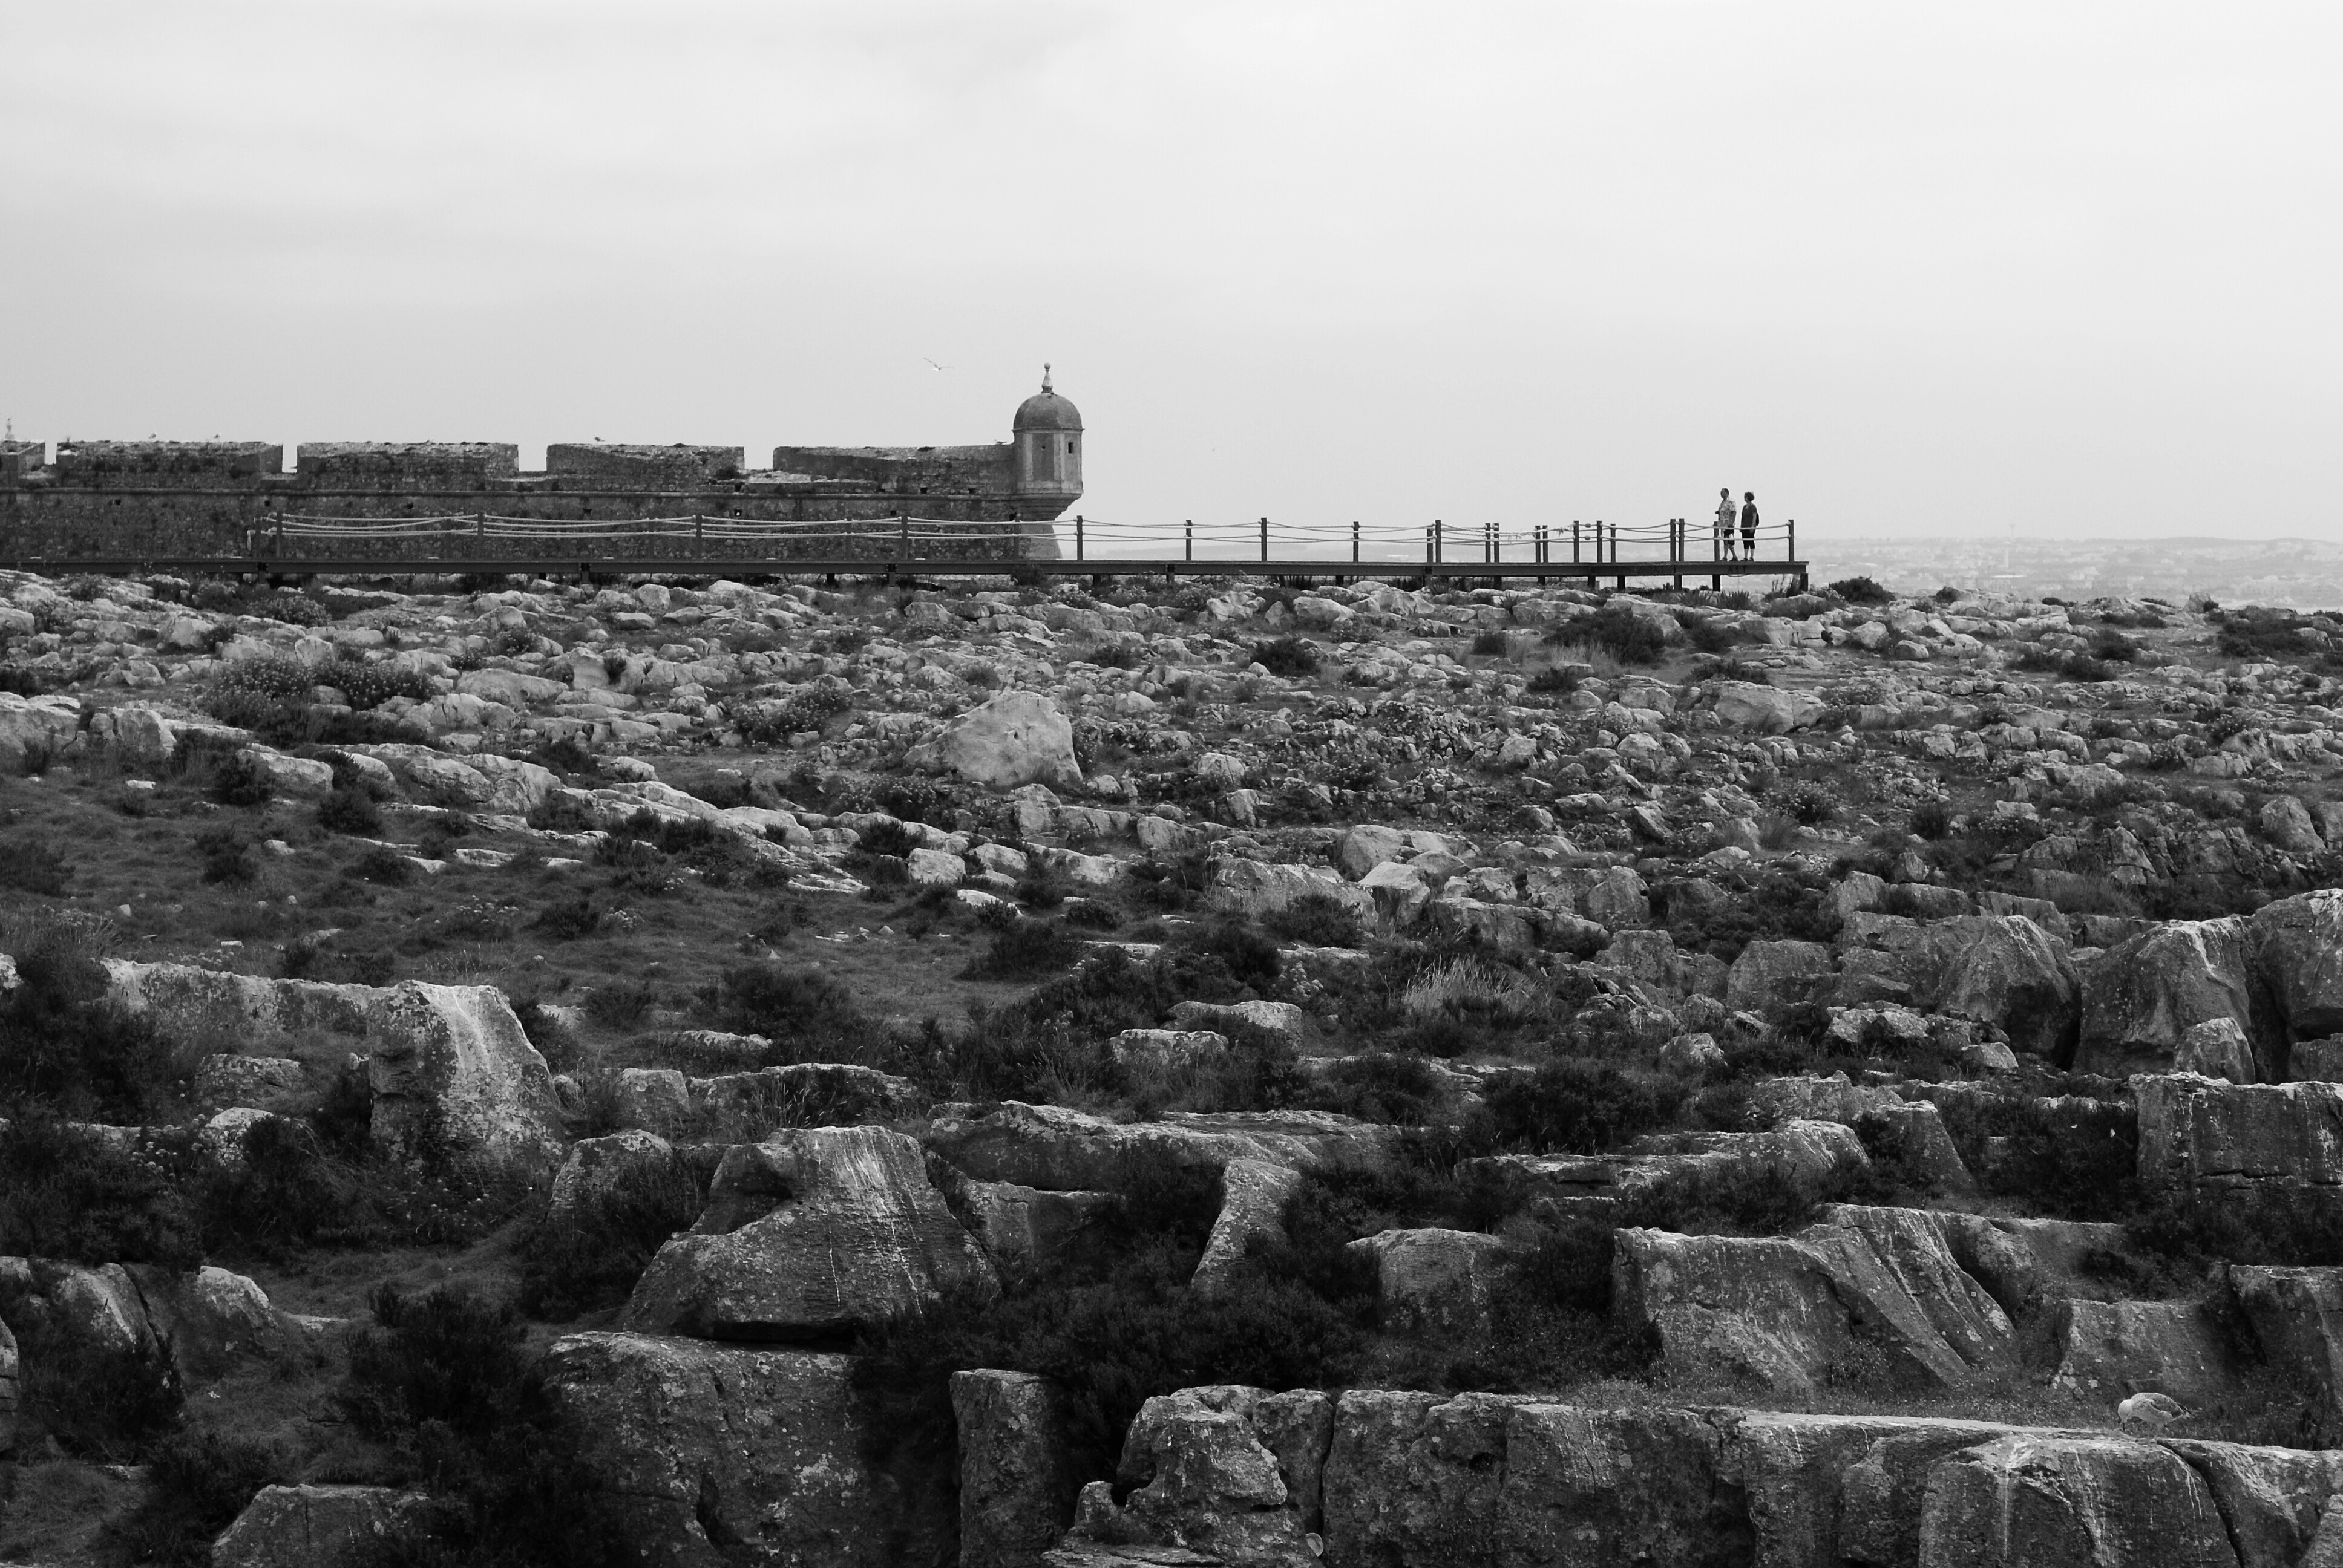
beach, coast, rock, horizon, creative, black and white, people, sun, white, street, photography, urban, monument, social, dslr, line, lens, landmark, black, monochrome, streetphotography, bw, blackandwhite, blackwhite, streets, best, 50mm, shooting, temple, moments, ruins, public, prime, sony, pretoebranco, history, rua, streetphoto, branco, moment, unposed, souls, pretobranco, preto, sp, dslra200, pb, inpublic, fotografiaderua, streetmoments, lavinha, sal50f18, a200, jo olavinha, monochrome photography, ancient history